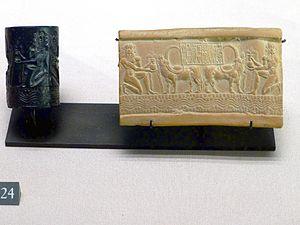
Sceau-cylindre n°24
Dans le Proche-Orient ancien, un sceau-cylindre est un cylindre orné de motifs représentant des dieux ou des symboles du pouvoir. Il sert la plupart du temps à imprimer ces motifs sur de l'argile, mais a pu aussi avoir revêtu une fonction magique. Il apparaît à partir de la période d'Uruk.